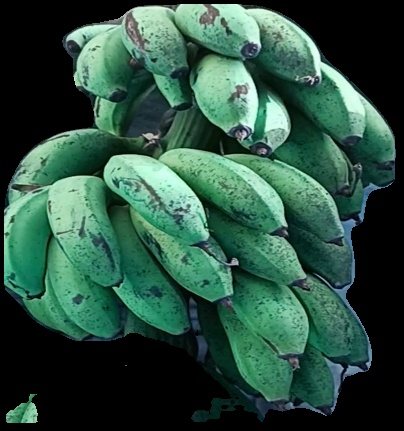
Variety: rasbale
Grade: grade2